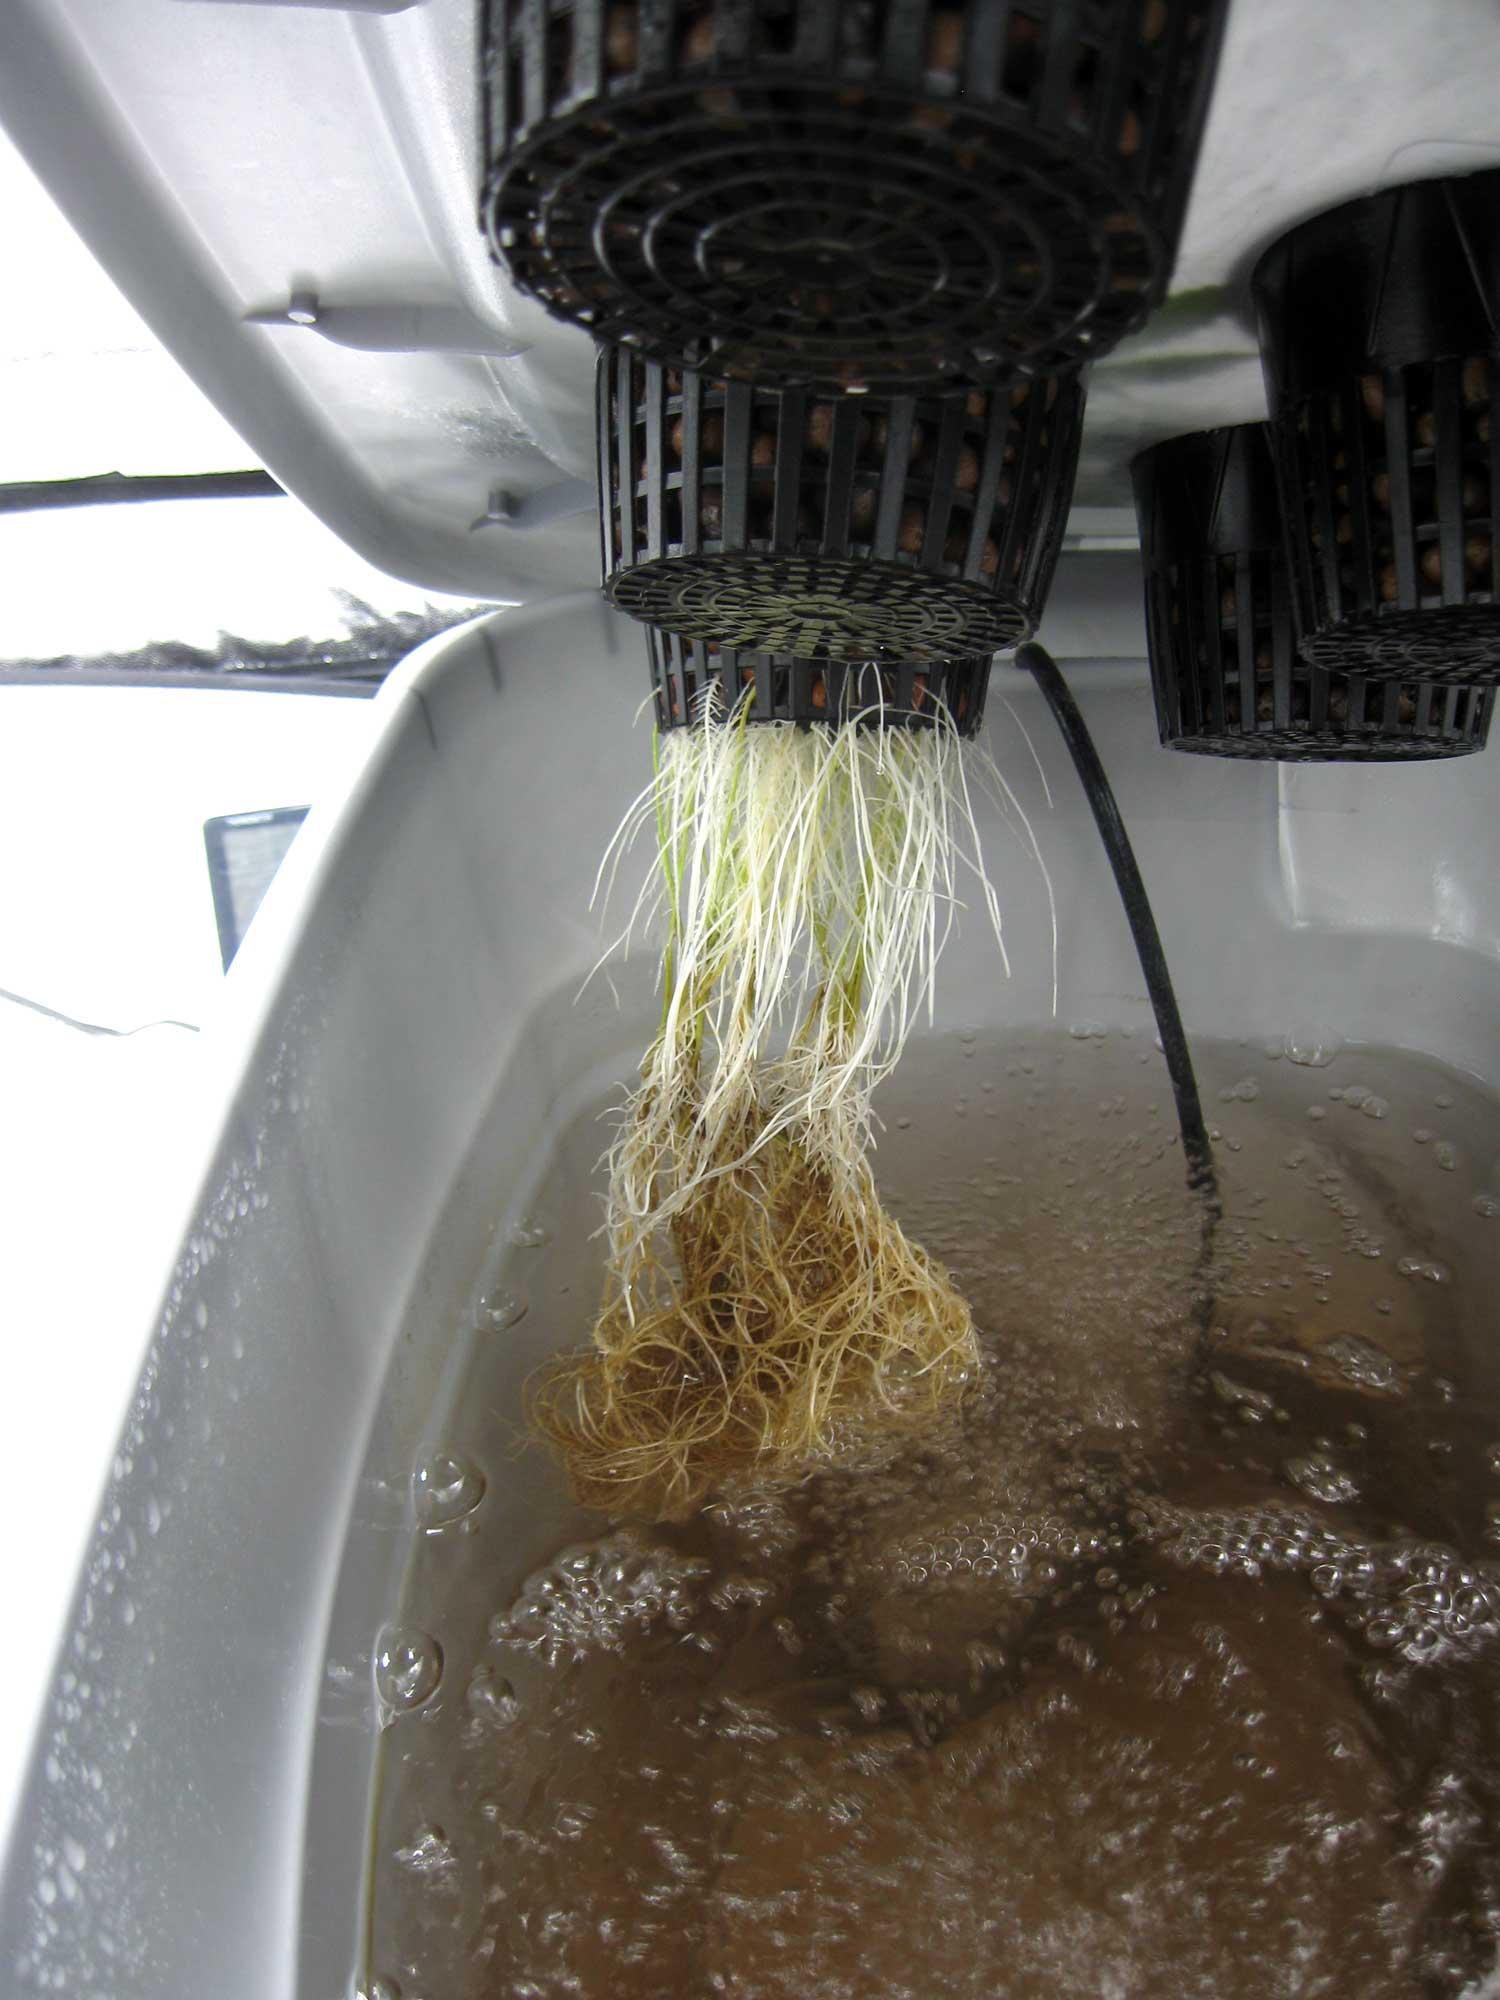
Mizizi mirefu ya mmea inaonekana ikininginia ndani ya chombo chenye maji yenye povu. Mizizi hiyo imetokea kwenye vikapu vidogo vilivyoonekana juu vikionyesha mfumo wa kilimo cha haidroponiki. Hali hii inaonyesha ukuwaji wa mimea bila kutumia udongo.